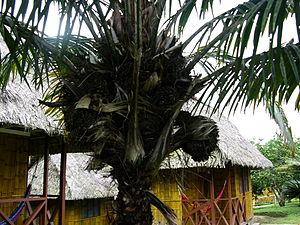
Le Palmier à ivoire est une espèce de palmiers originaire d'Équateur, du genre Phytelephas.
Phytelephas seemannii est une espèce de plantes de la famille des Arecaceae.
Phytelephas est un genre de la famille des Arecaceae qui regroupe des espèces de palmiers originaires d'Amérique du Sud et d'Amérique centrale.